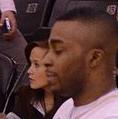
Age: 22